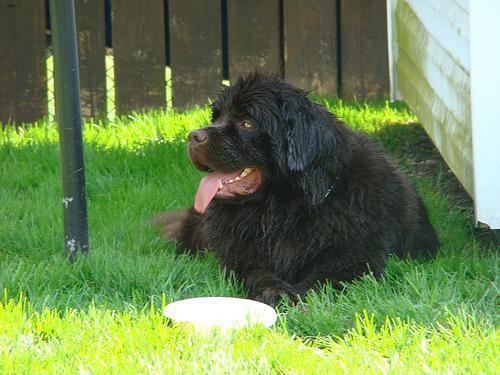
newfoundland